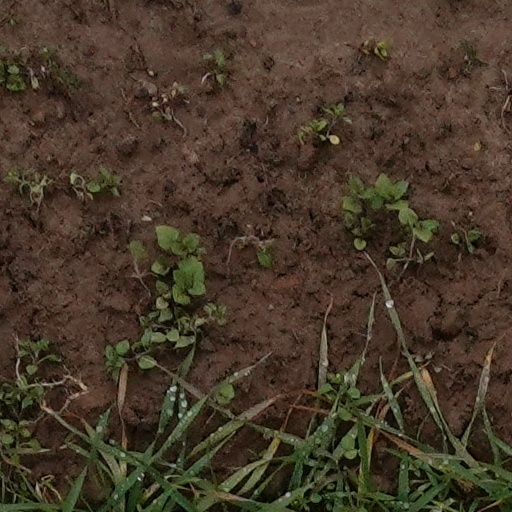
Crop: wheat